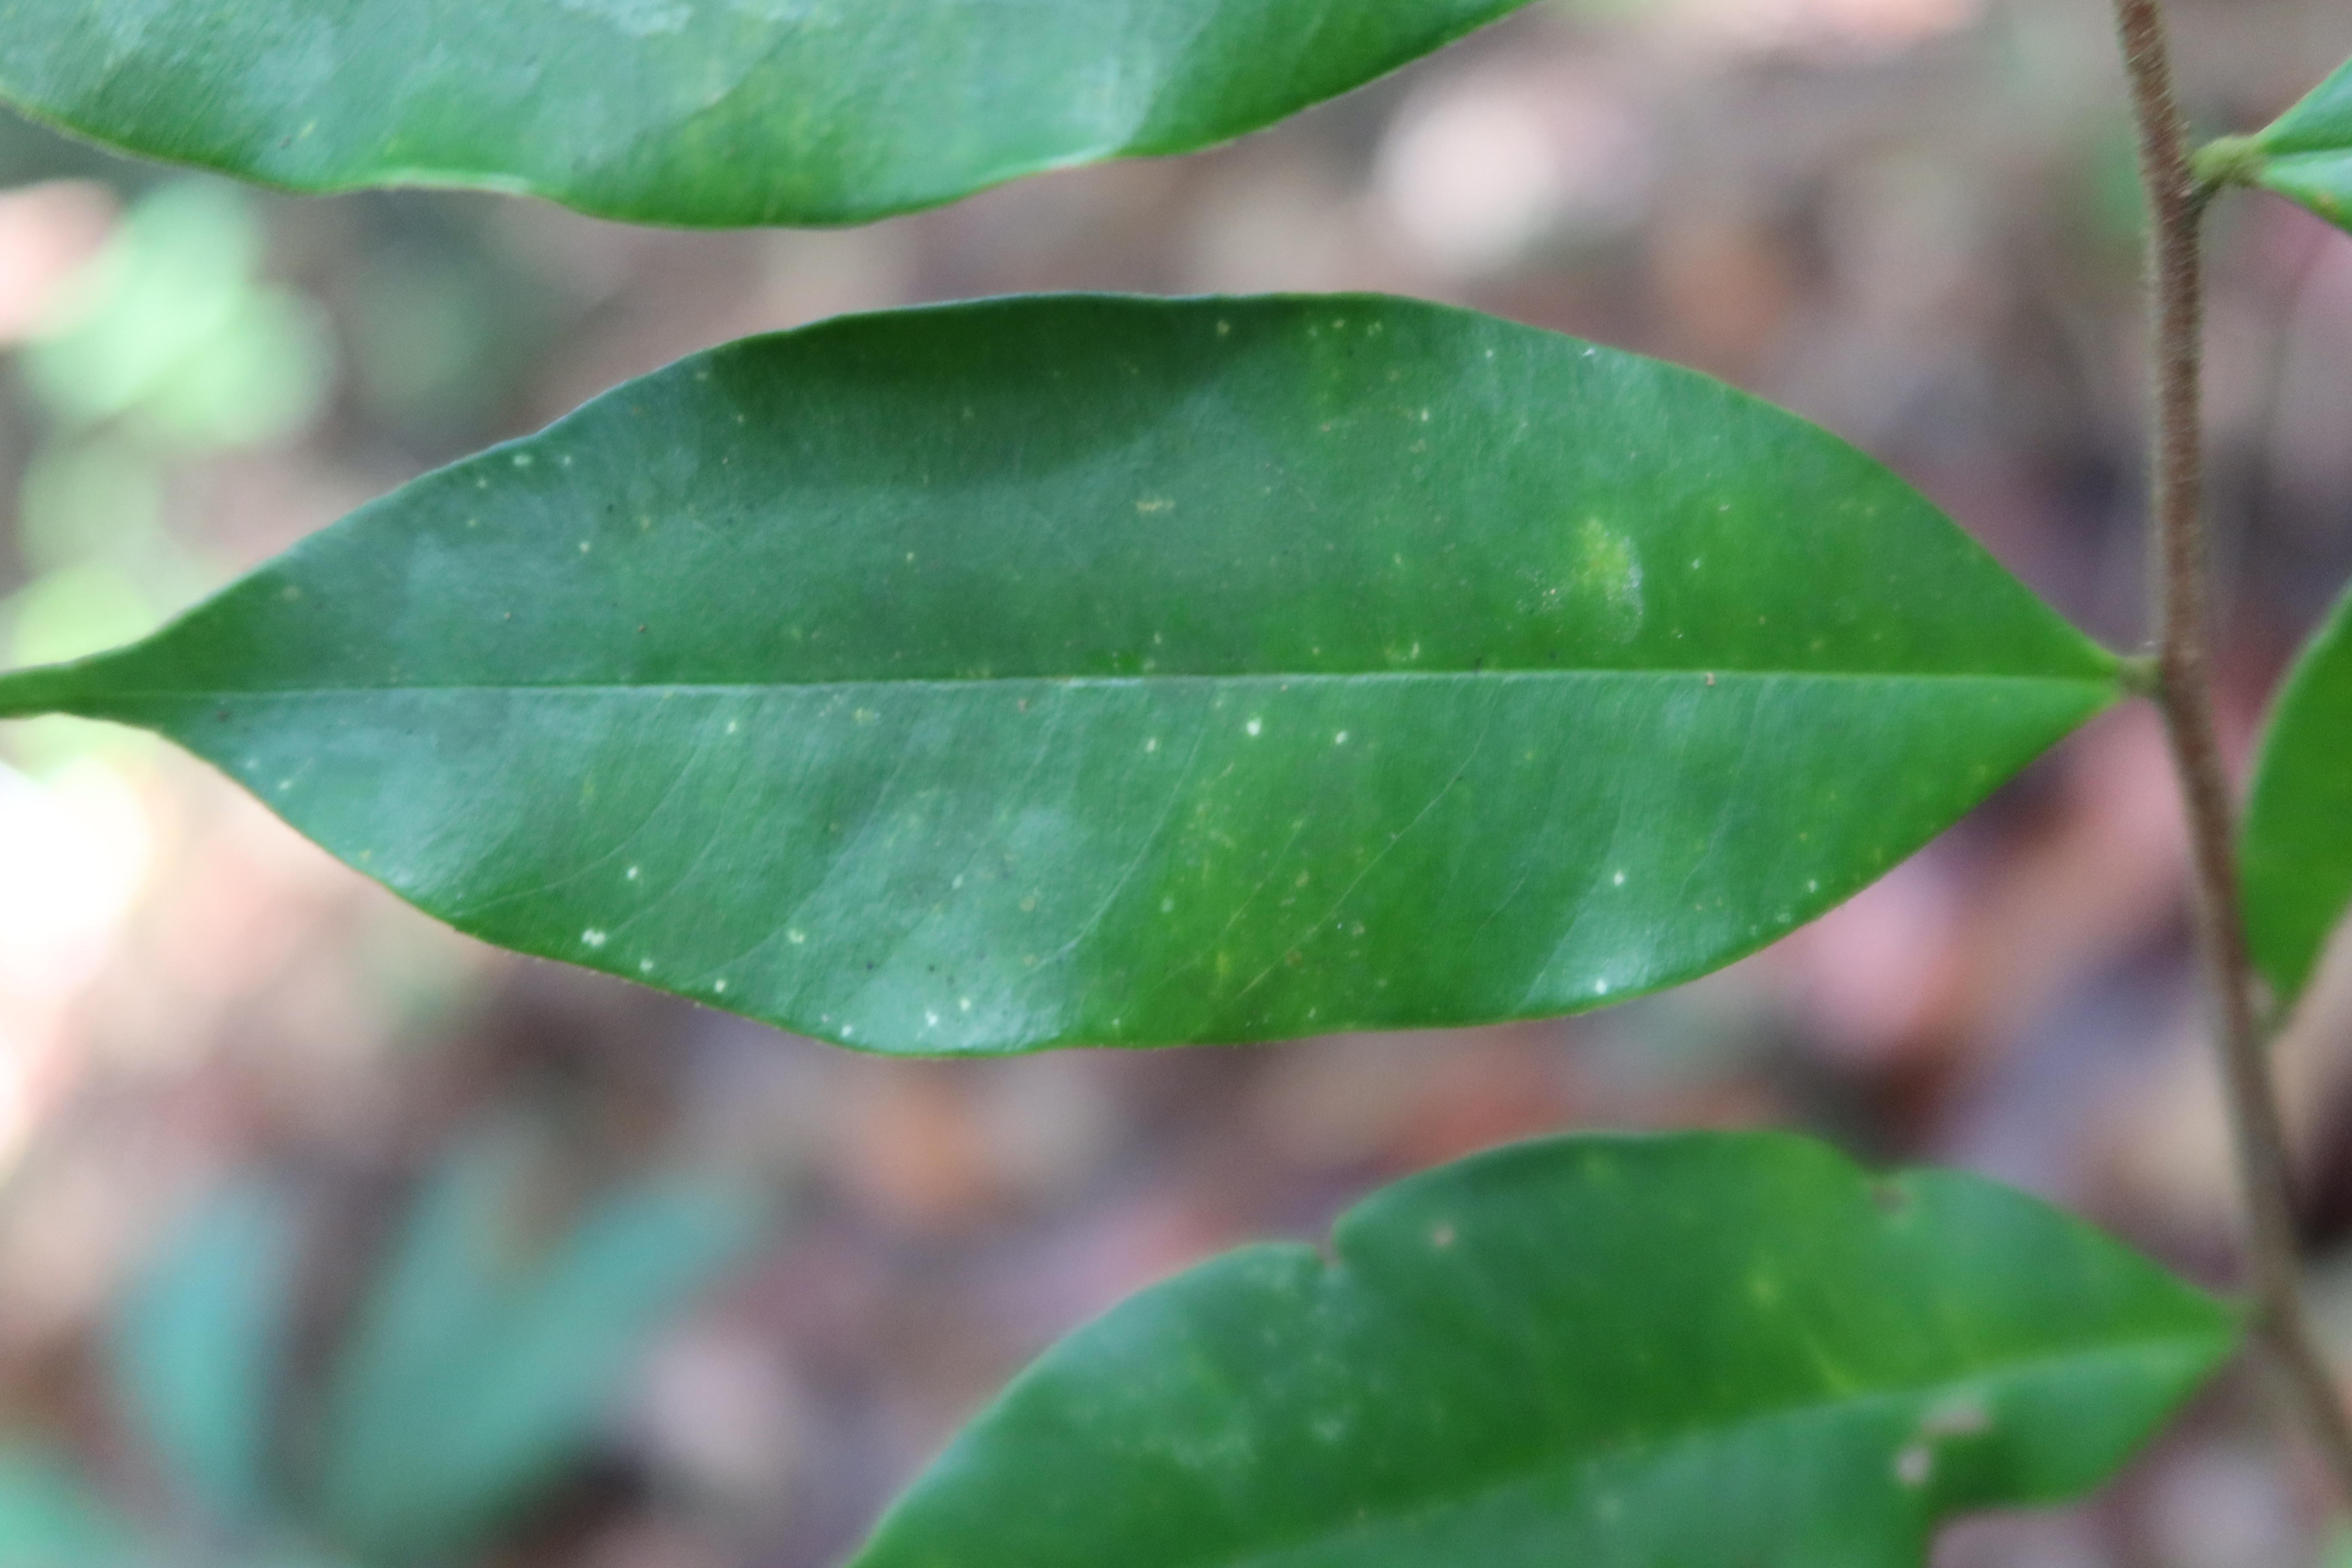
Label: Powdery mildew